Ujiie Naomoto

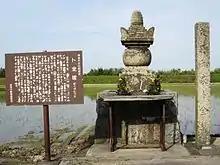
Bokuzen-Zuka, the grave of Ujiie Bokuzen in Kaizu, Gifu

, also known as , was a Japanese samurai warrior. served the Saitō clan of Mino province. Later, he become a retainer of Oda Nobunaga.